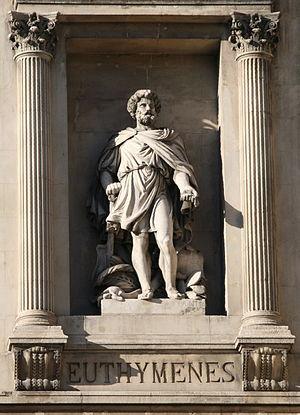
Auguste-Louis-Marie Ottin né le 11 novembre 1811 à Paris et mort le 8 décembre 1890 à Neuilly-sur-Seine est un sculpteur français.
Massalia est une colonie grecque fondée par des Phocéens vers 600 avant J-C, aujourd’hui dénommée Marseille. Dès le Vᵉ siècle av. J.-C., elle devient, avec la phénicienne Carthage, l’un des principaux ports maritimes de la Méditerranée occidentale. Pendant toute la période hellénistique, elle est une alliée fidèle de Rome.
Euthymènes le Massaliote est un navigateur et explorateur de Marseille vivant probablement dans la seconde moitié du VIᵉ siècle av. J.-C. Son périple dans l’Atlantique sud, intitulé Périple de la mer Extérieure, le long des côtes africaines, nous est très mal connu. Un seul fragment nous en a été conservé.